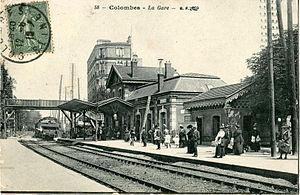
Carte postale ancienne éditée par BF à Paris, n°58
La gare de Colombes est une gare ferroviaire française de la ligne de Paris-Saint-Lazare à Ermont - Eaubonne, située sur le territoire de la commune de Colombes, dans le département des Hauts-de-Seine en région Île-de-France.
Juste Lisch, né le 10 juin 1828 à Alençon et mort le 24 août 1910 à Paris, est un architecte français.
Colombes est une commune française du département des Hauts-de-Seine en région Île-de-France.